List of birds of Tristan da Cunha

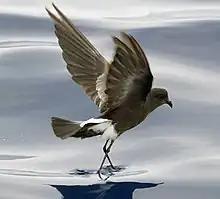
Wilson's storm-petrel

Order: ProcellariiformesFamily: Oceanitidae